Geoff Walker (curler)

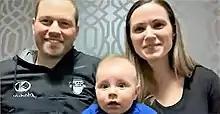
Geoff and Laura Walker with their son on CBC Sports "That Curling Show" in 2021

In his youth, Walker also played ice hockey and golf. Walker formerly worked for the turf team at The Derrick Golf & Winter Club in Edmonton. He is married to fellow curler Laura Walker, and they have two children. He attended Grande Prairie Regional College where he studied business administration for two years, before getting a job in insurance. Upon E. J. Harnden joining the team in 2022; it was announced that Walker would return to reside in Newfoundland and Labrador so that the team could continue to represent the province at the Brier. However, this did not ultimately happen and Curling Canada clarified its rules that as Team Canada, as long as the team had three returning players, they could still play in the 2023 Tim Hortons Brier regardless of residency.